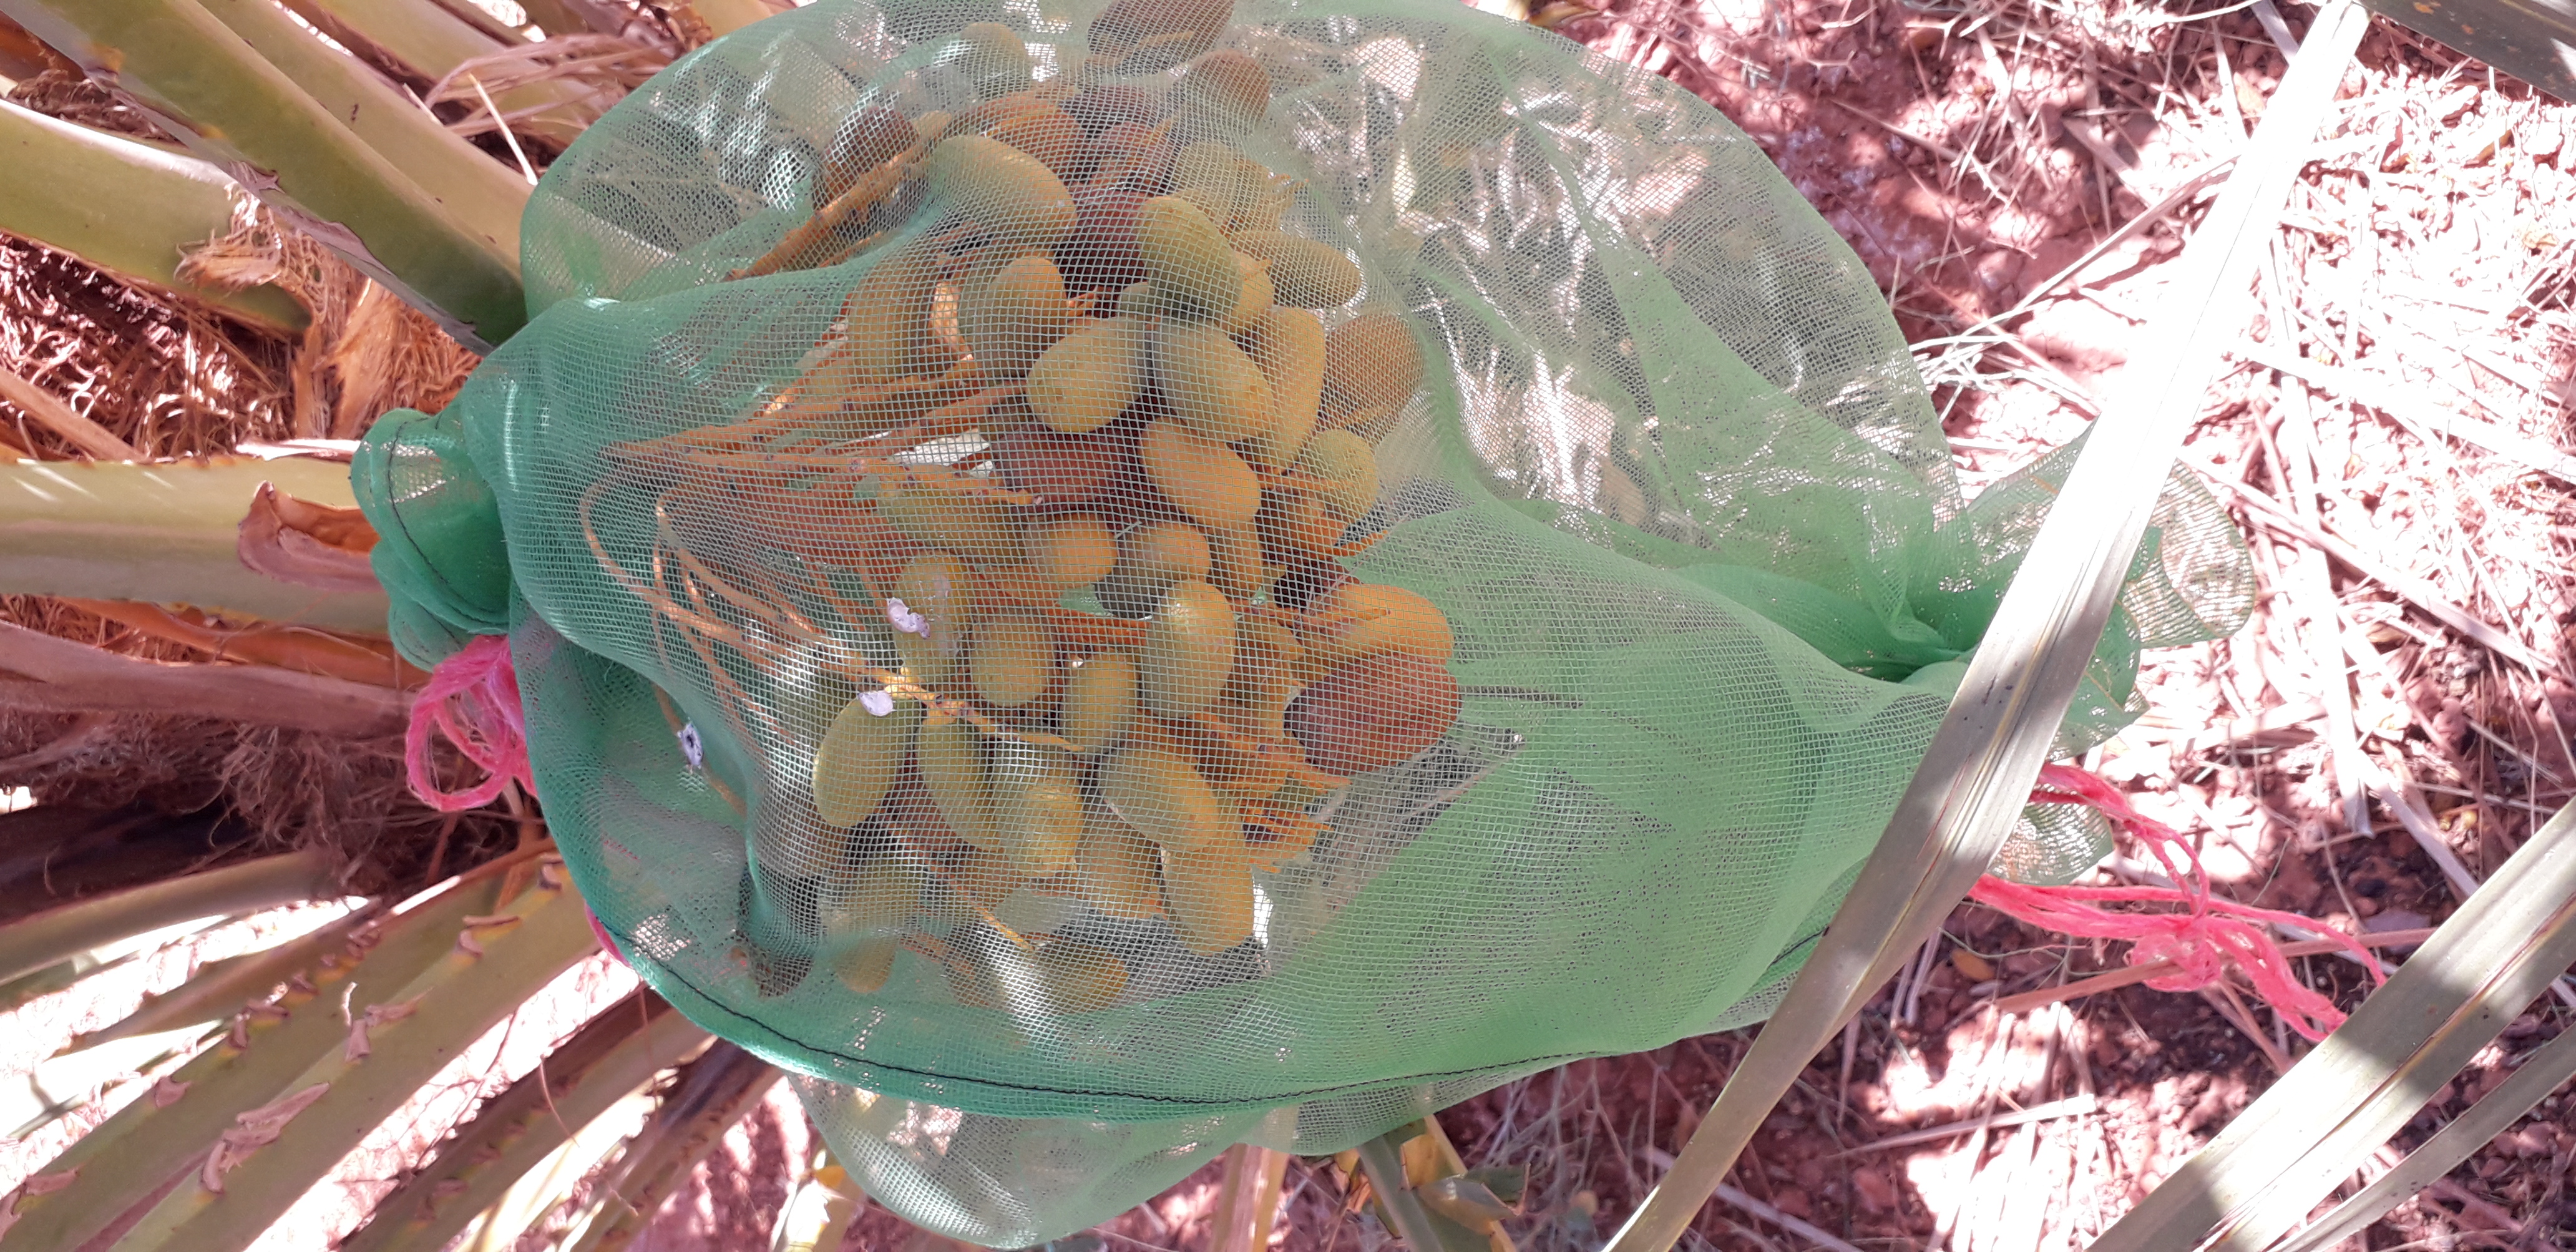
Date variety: kholt